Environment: real
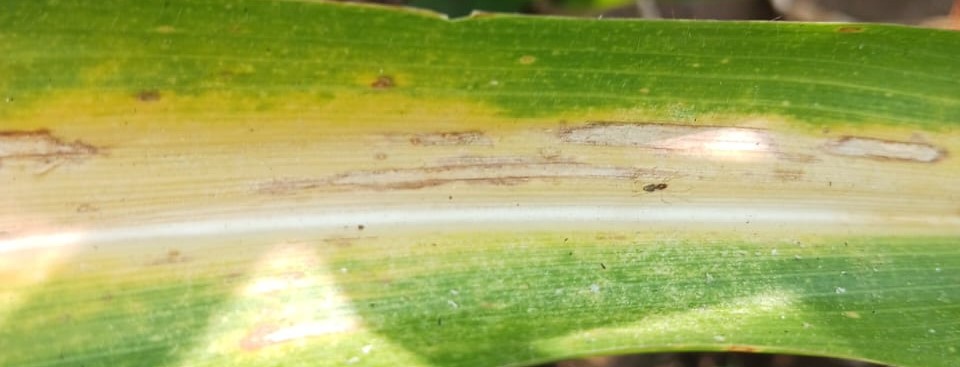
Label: nitrogen_deficiency